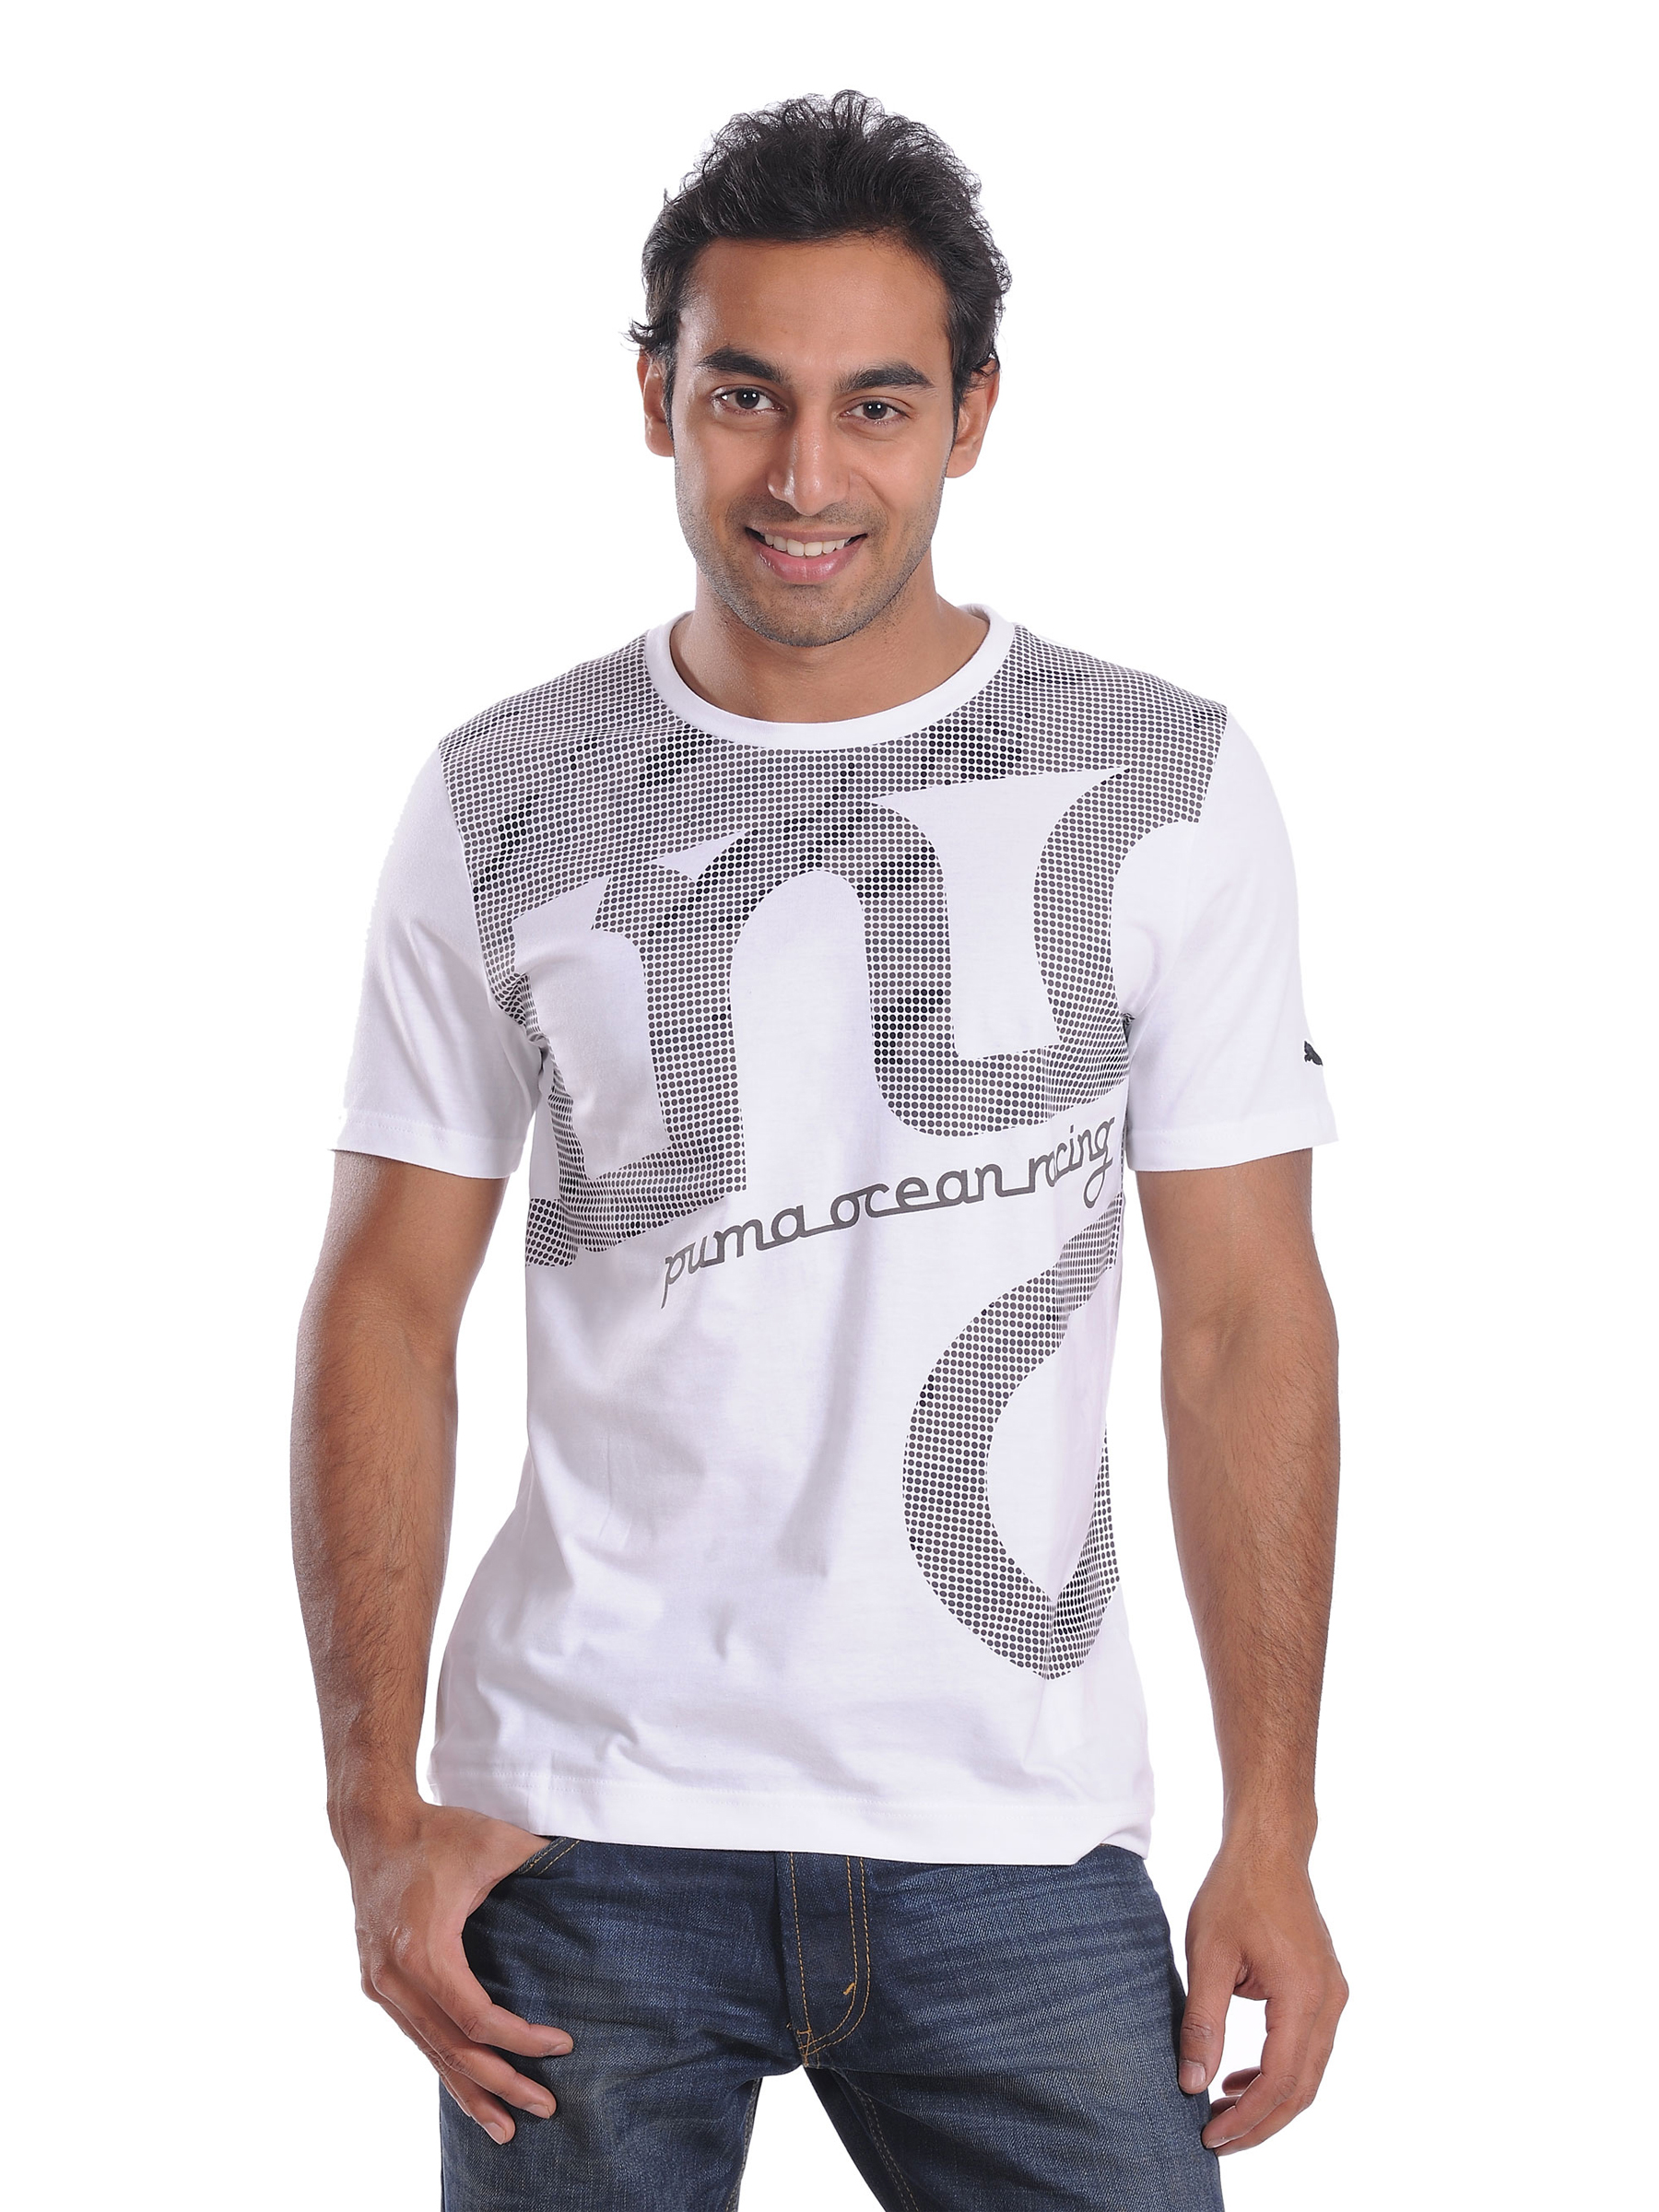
Puma Mens Racing White T-shirt
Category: Apparel / Topwear / Tshirts
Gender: Men
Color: White
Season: Fall 2010
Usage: Sports